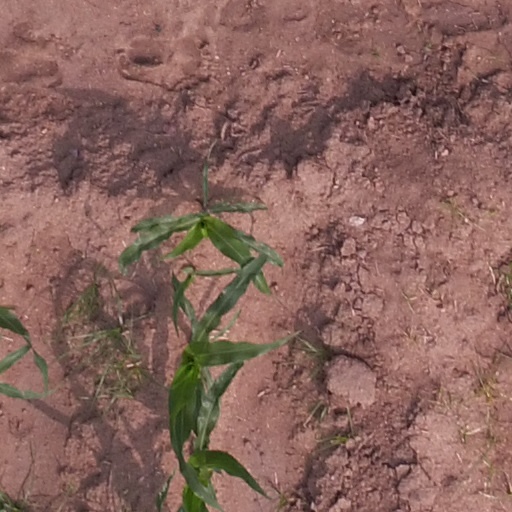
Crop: maize; corn